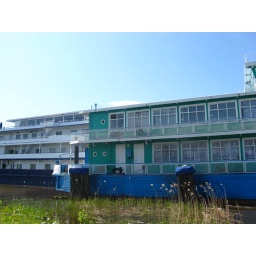
Actually, our boat was triple-parked, with these two boats in front. We walked through them to get to Goritsy.